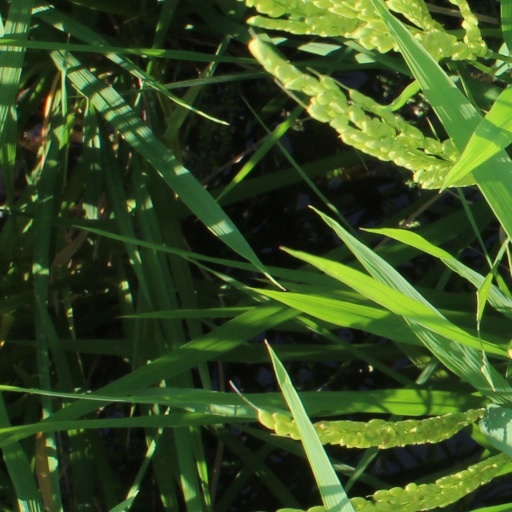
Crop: rice